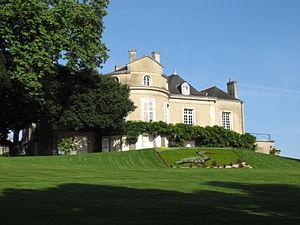
Jardin de la Perrine, Laval, Mayenne, France
Laval est une ville de l'ouest de la France, chef-lieu du département de la Mayenne en région des Pays de la Loire, elle est située à environ 300 kilomètres à l'Ouest de Paris.